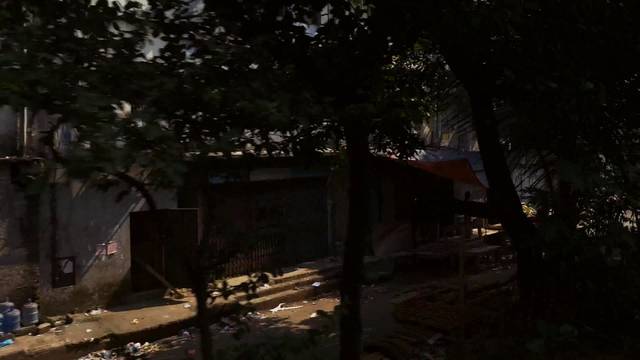
Region: Bangladesh
Coordinates: 23.814, 90.407